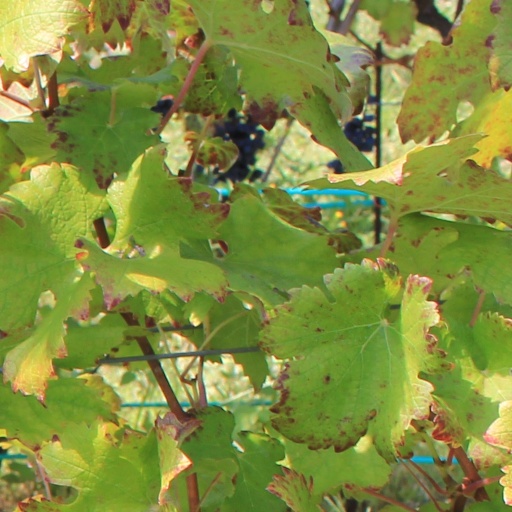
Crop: grape